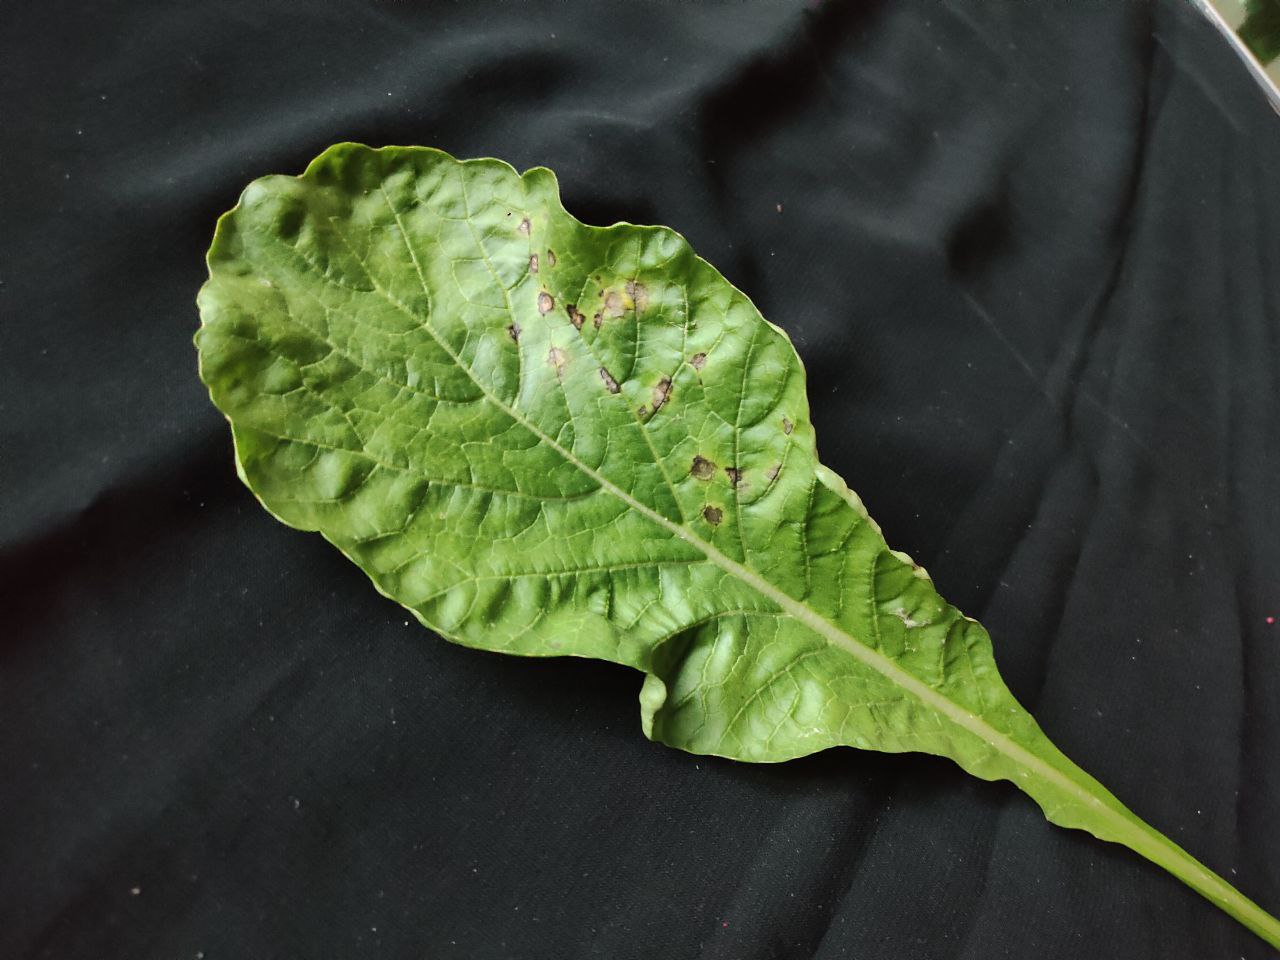
Label: Black leaf spot